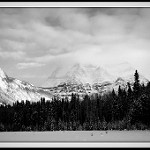
Label: B & W